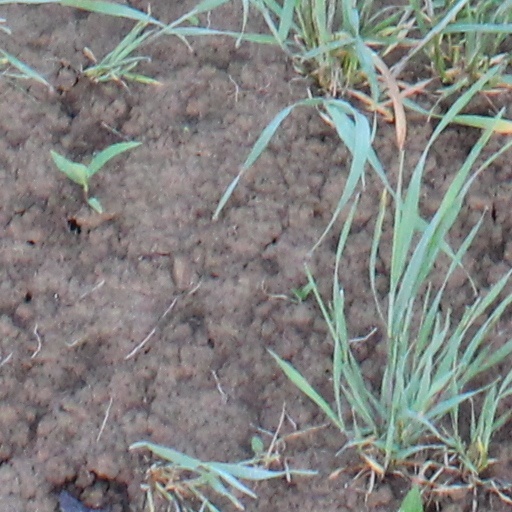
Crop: wheat